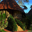
Label: house